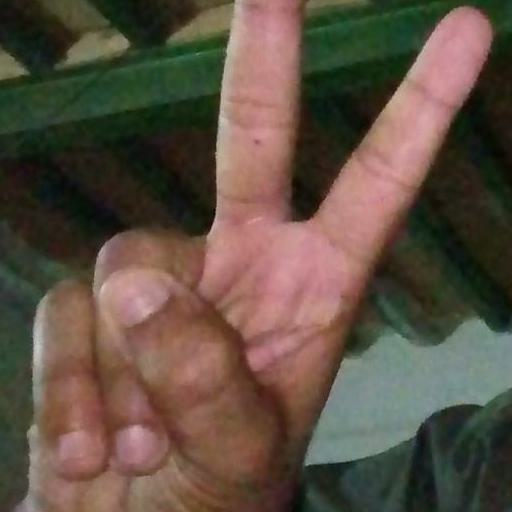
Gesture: peace